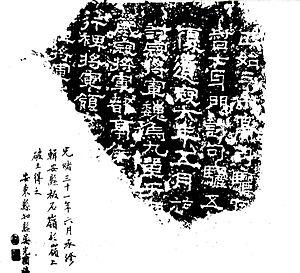
Guanqiu Jian est, à partir de 234, inspecteur impérial de la province de You sous les Wei. Il informa l’empereur Cao Rui des intentions rebelles de Gongsun Yuan en l’an 237 et parvint avec Sima Yi à écraser l’insurrection. En 242, Dongcheon, le monarque du royaume coréen de Koguryo, attaqua la ville chinoise de Xi'anping. En riposte à cette agression, Guanqiu Jian mena en 244 une campagne militaire victorieuse contre le Koguryo, puis en 245 il ordonna à Wang Qi, le Grand Administrateur de Xuantu, de mener une seconde campagne pour tenter de capturer le roi. Malgré l'échec de la capture, les deux expéditions éliminèrent toute résistance anti-chinoise dans la région, étendant l’autorité du Wei et éliminant ainsi toute menace à la frontière.
La guerre entre le Koguryo et le Wei est une série d'invasions du royaume proto-Coréen de Koguryo par le royaume chinois du Wei, pendant la période des Trois Royaumes de l'Histoire de la Chine. Ces invasions vont de 244 à 245 et sont une réponse à un raid que les Coréens avaient lancé en 242 contre le Liaodong. Il en résulta la destruction de Hwando, la capitale du royaume, la fuite du roi et la fin des tributs que les autres peuples de Corée versaient au Koguryo et qui comptaient beaucoup dans la prospérité économique de ce dernier. Même si son roi finit par s'évader et si une nouvelle capitale est construite, ce royaume est tellement affaibli qu'il disparaît des textes historiques chinois pendant un demi-siècle. Lorsqu'il réapparaît dans les annales chinoises, ce royaume s'est transformé en une entité bien plus puissante, qui a les moyens de mener à bien une politique très agressive. Les historiens considèrent que c'est l'invasion par les troupes du Wei qui marque le point de départ de cette transformation et le début d'un nouveau chapitre dans l'histoire du Koguryo.